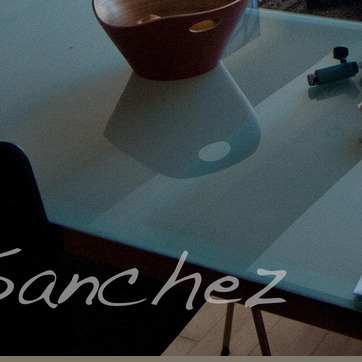
Material: glass